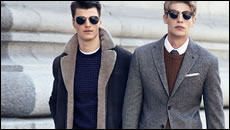
Gender: men